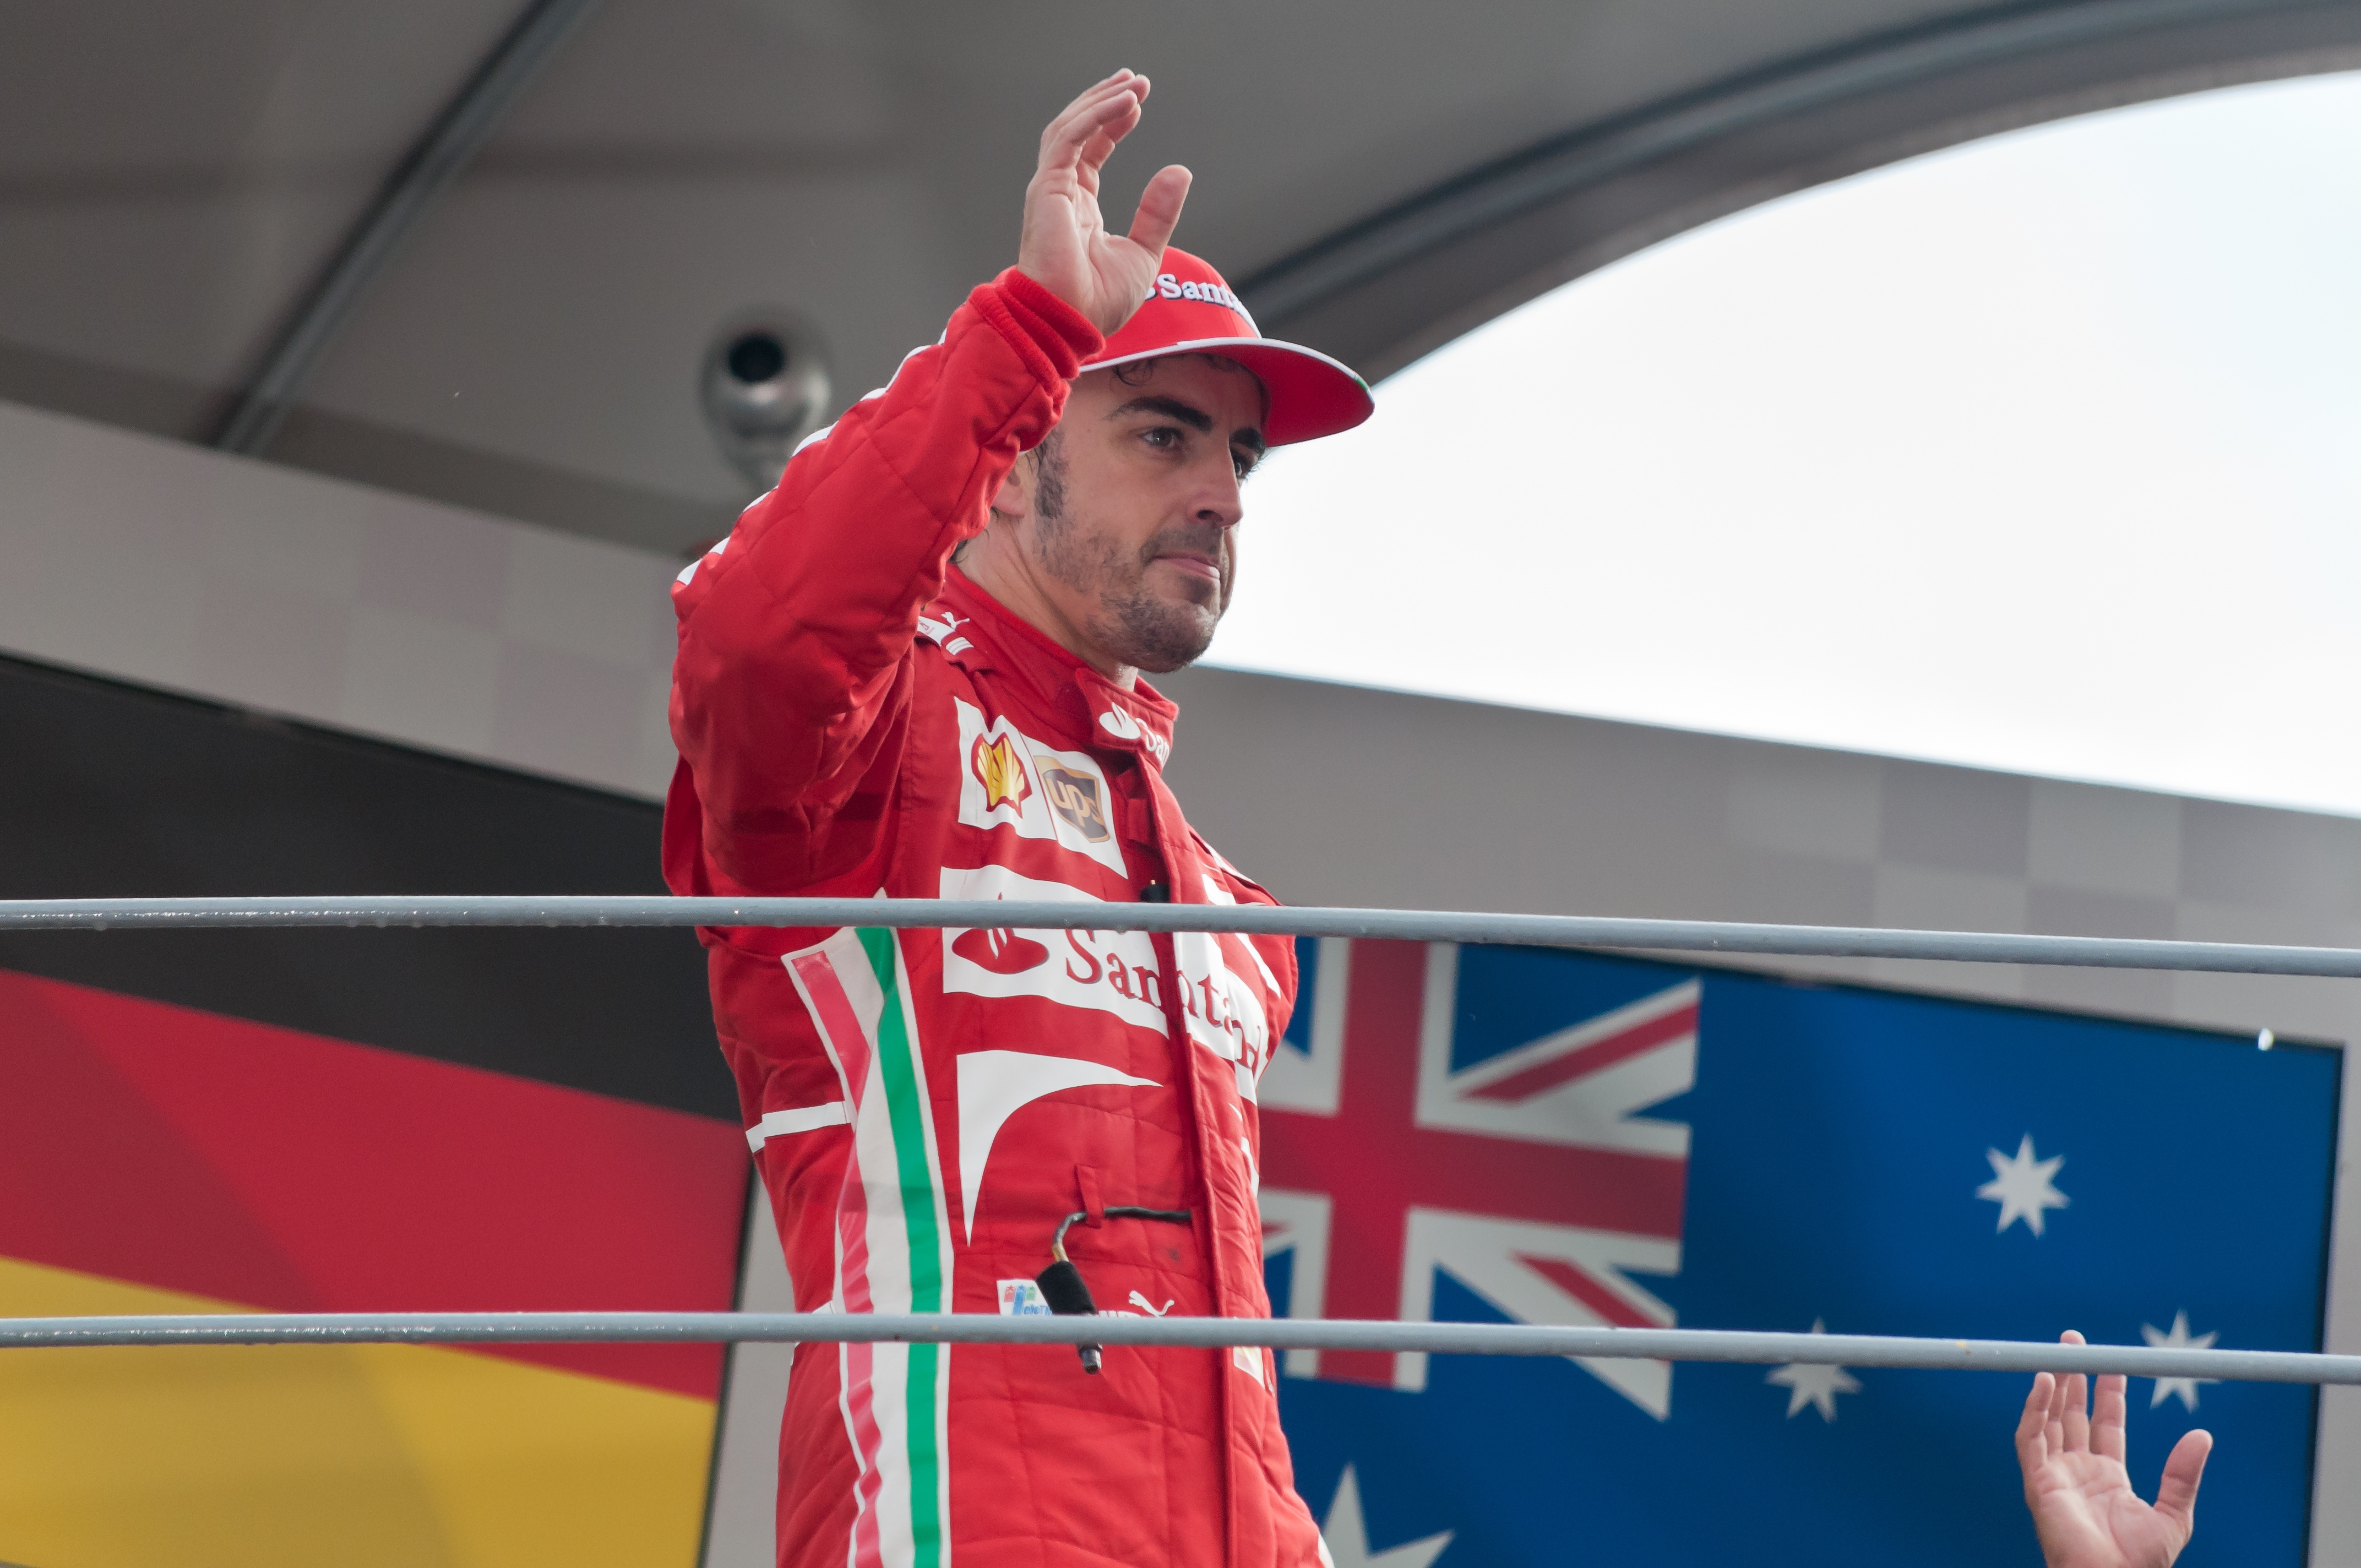
sport, red, pilot, sports, racing, ferrari, f1, engines, podium, monza, festivity, formula 1, fernando alonso, bicycle racing